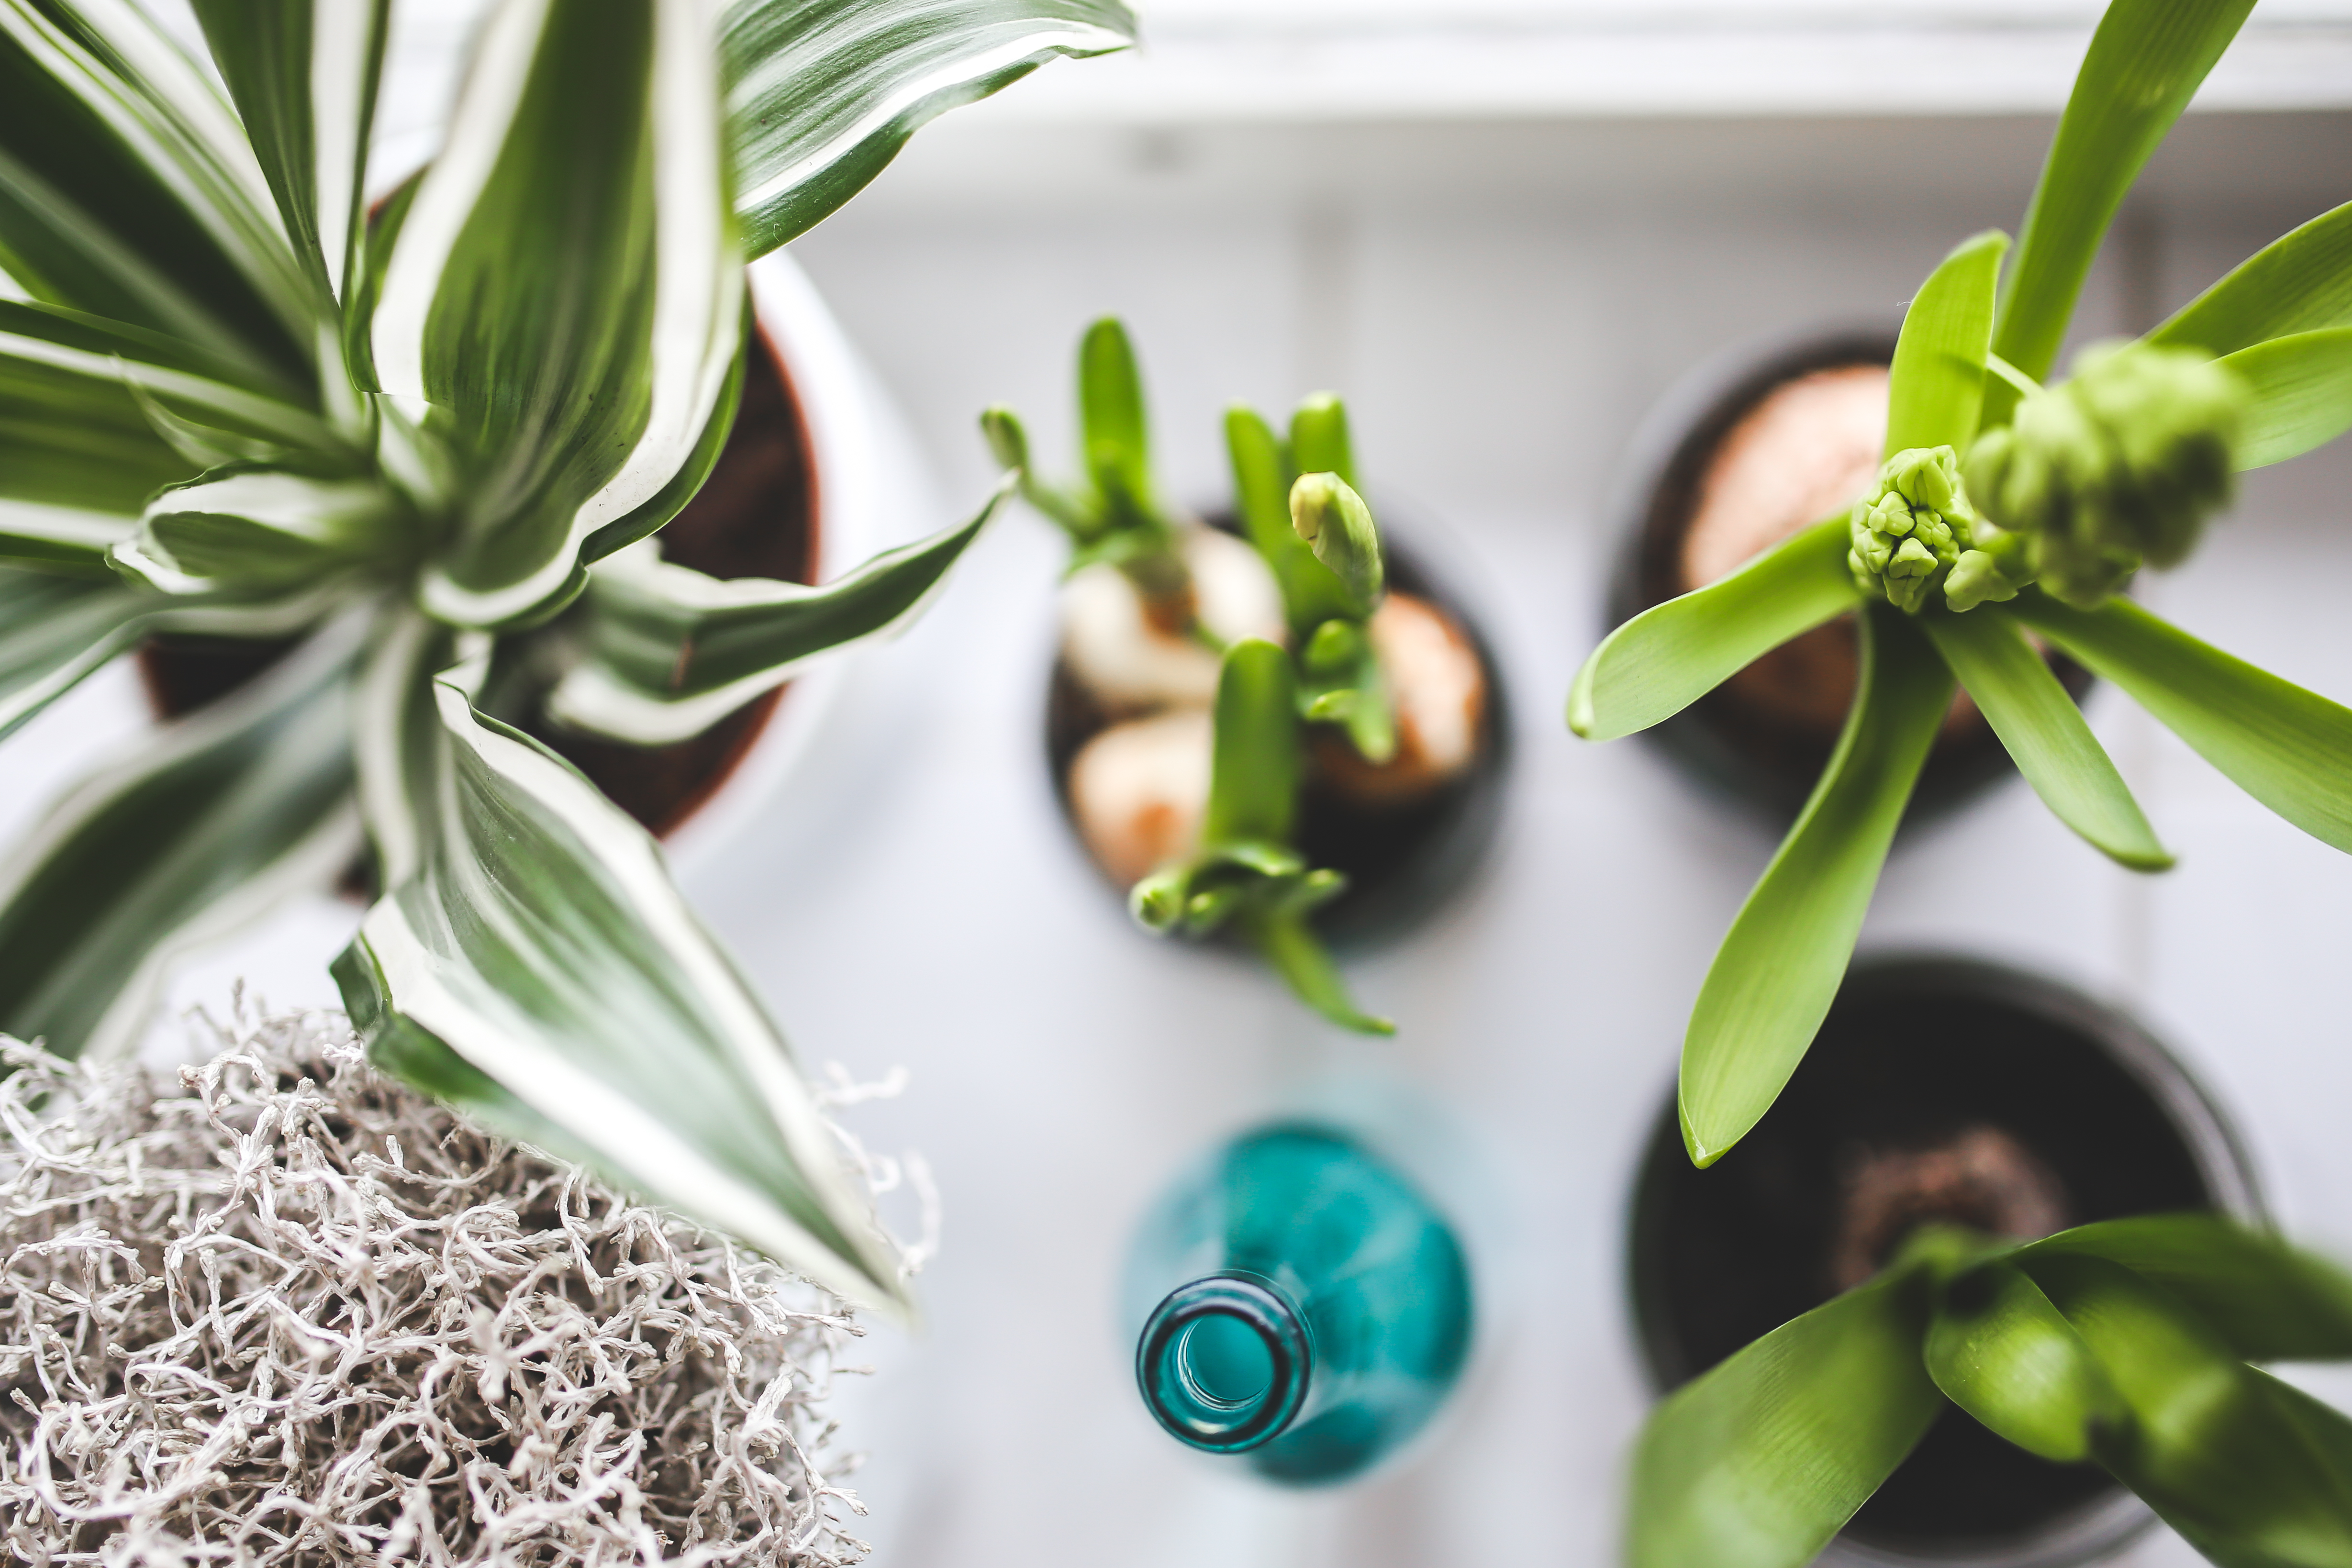
branch, plant, leaf, flower, home, food, green, herb, produce, botany, flora, plants, floristry, rosemary, flowering plant, floral design, land plant, flower arranging